Navarino Island

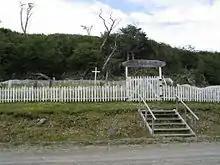
Yahgan Cemetery at Mejillones

Cultural historical sites are Bahia Wulaia and the English Mission of Douglas Creek. The large Stirling House, an iron prefab construction brought in 1869 from England by the Anglican English missionaries, used to be in Ushuaia. It was moved to Baia Tekenika, and then was installed for mission use at Douglas Creek. In the Yahgan cemetery at Baia Mejillones, tombs dating from the first half of the 20th century show elements of religious syncretism.